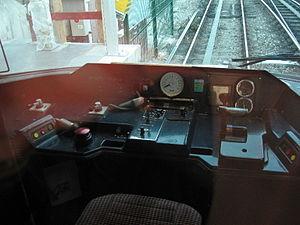
Le MF 77 est un matériel roulant sur fer du métro de Paris. Équipant depuis 1978 les lignes 7, 8 et 13, il est conçu pour exploiter les longs prolongements en banlieue, avec un aménagement plus confortable et une vitesse de pointe de 100 km/h, qui n'est cependant pas exploitée par la suite. Il possède une esthétique nouvelle grâce à une forme galbée, plus large au niveau de la ceinture ; ses couleurs originelles sont le bleu roi sur les faces frontales et la toiture, ainsi que le blanc sur ses faces latérales. Il est pour cette raison d'abord surnommé le « métro blanc » par les usagers, avant de recevoir la livrée uniforme des matériels du métro, blanche et vert jade, durant les années 1990.